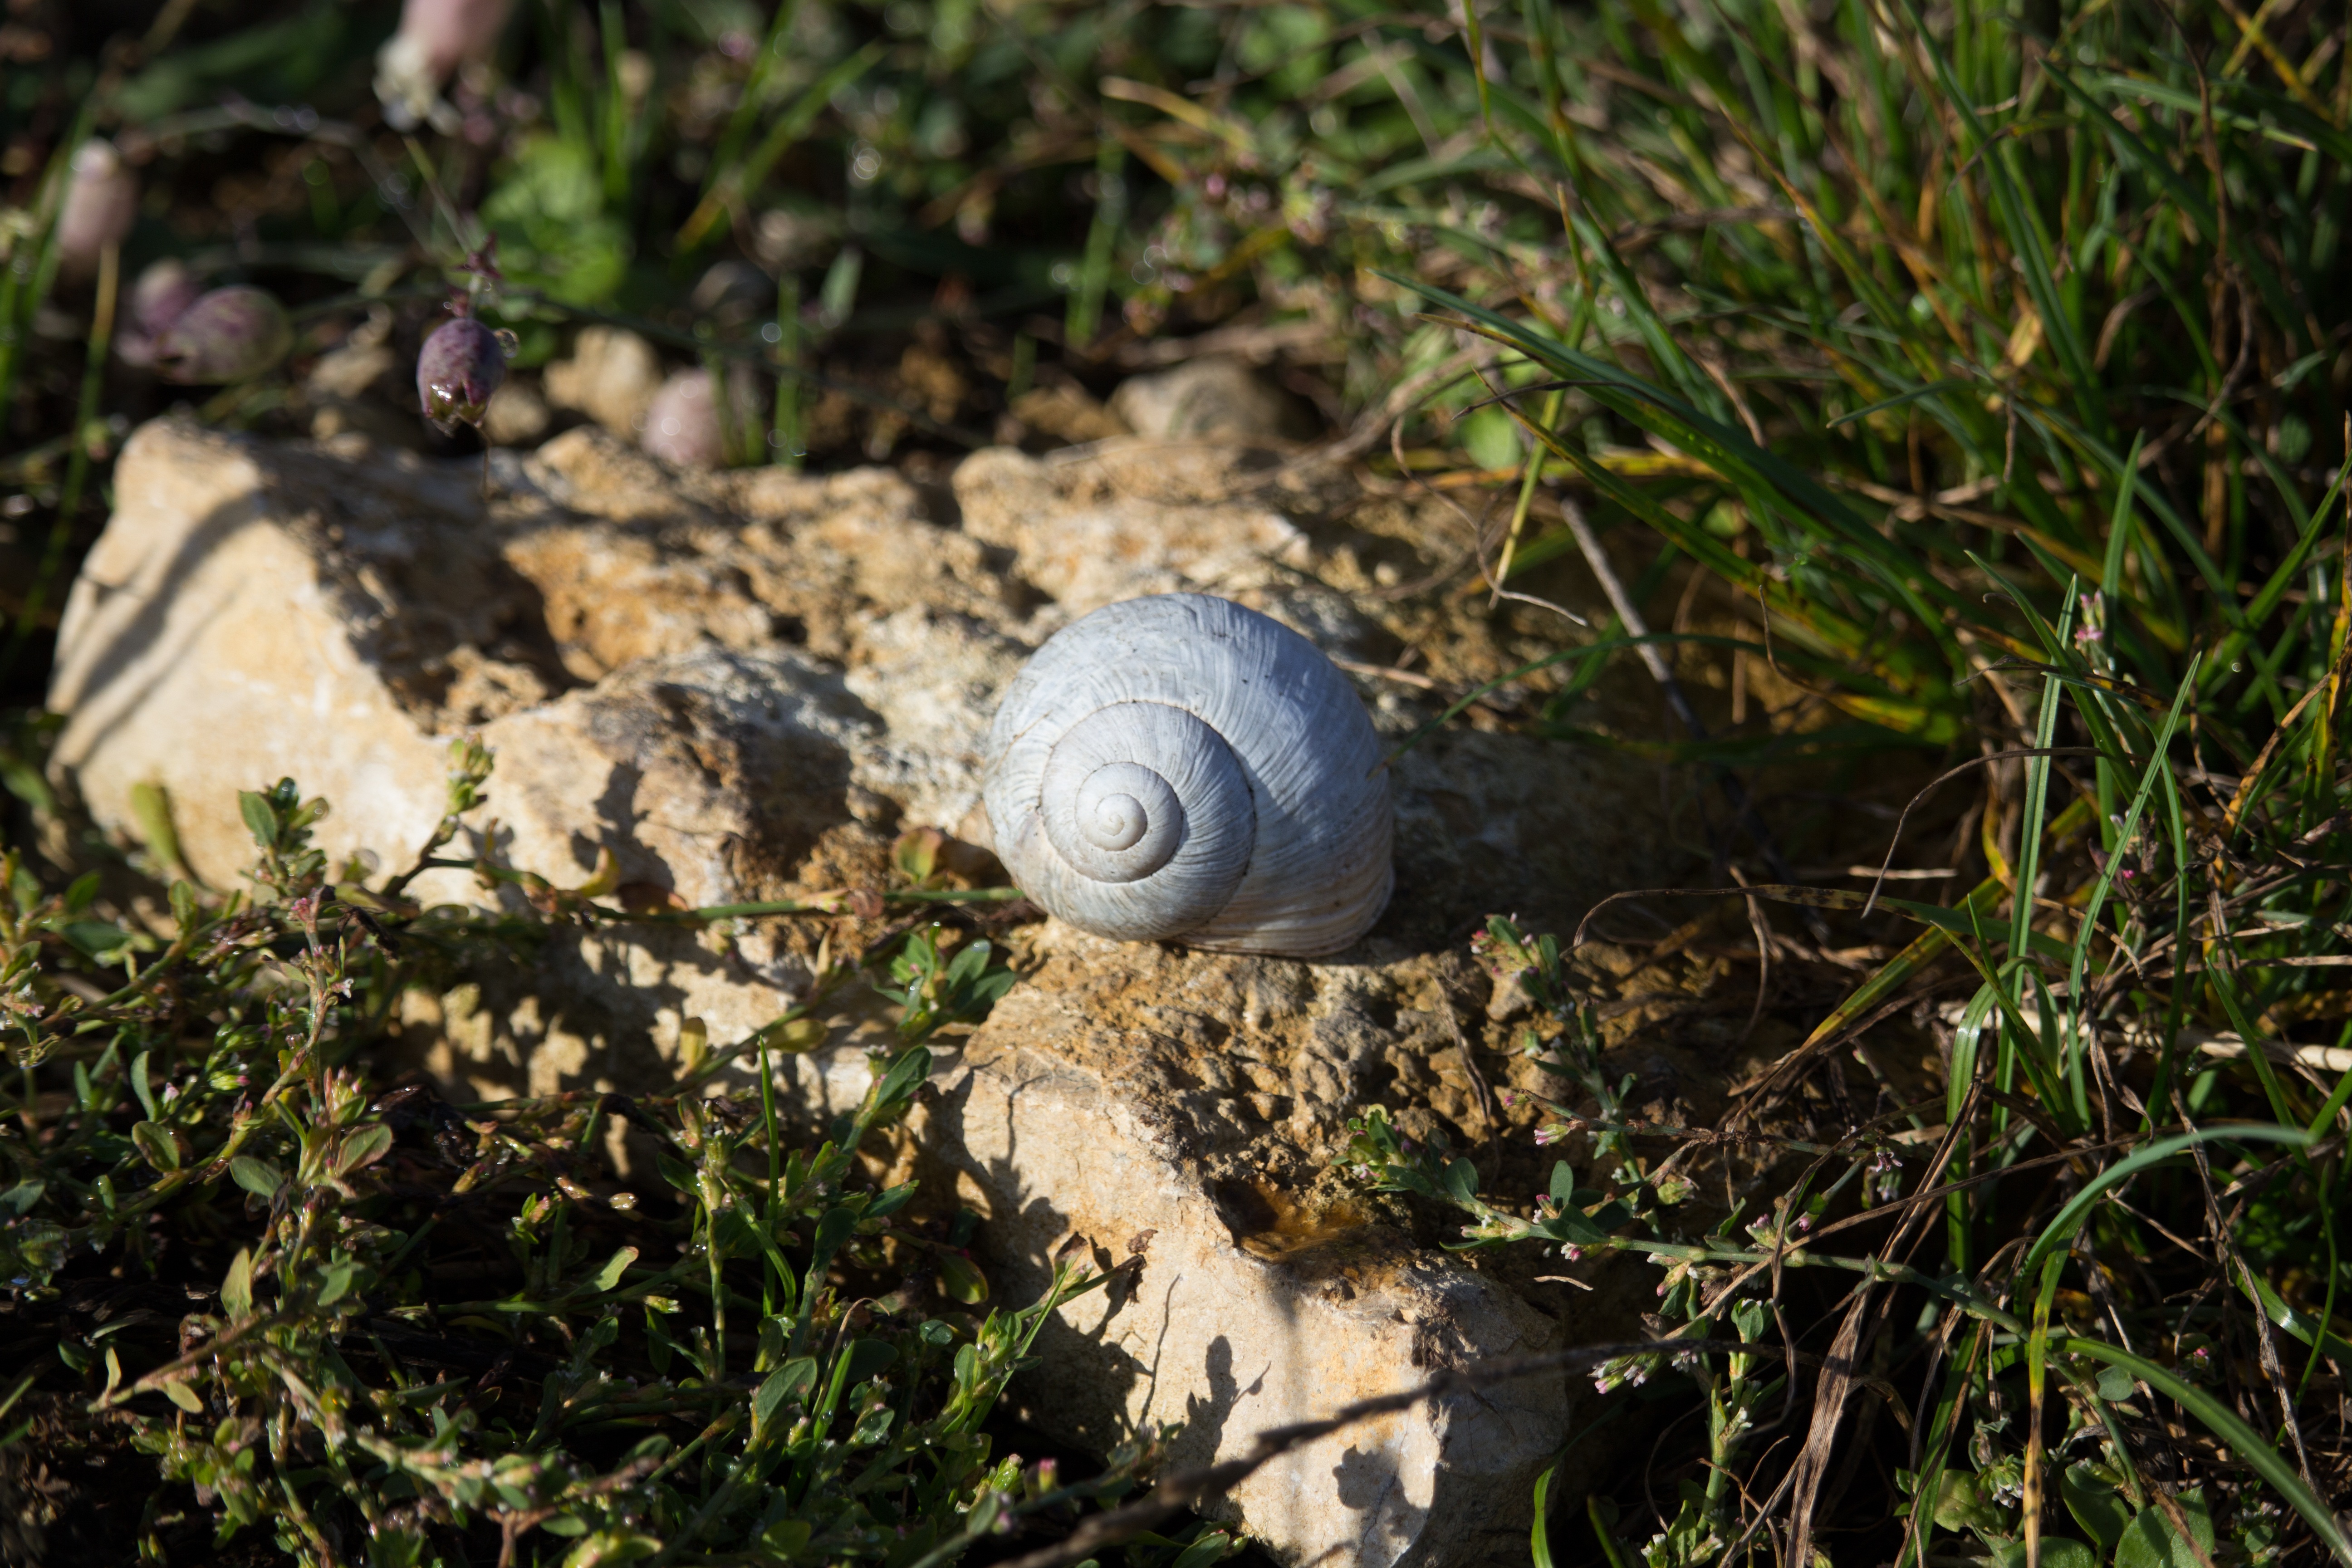
nature, forest, grass, lawn, meadow, stone, wildlife, soil, fauna, shell, invertebrate, snail, woodland, habitat, natural environment